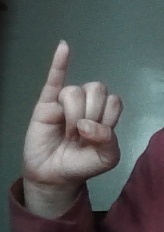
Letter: meem